Transportation in Las Vegas

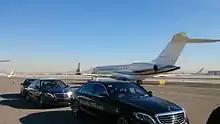
Harry Reid International Airport provides private and public aviation services to the city.

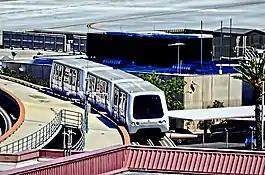
Harry Reid International Airport Automated People Movers in 2011

The most used method for traveling in and out of the Las Vegas Valley is by air. Harry Reid International Airport, the world's ninth busiest airport by traffic movements, is five miles from downtown Las Vegas, and is the only commercial airport serving the Las Vegas Valley. It serves as a "focus city" for Southwest Airlines, the largest operator in Las Vegas. Harry Reid consists of two terminals with a third under construction. Terminal One is used for domestic flights to and from other US cities. It contains 96 gates in four concourses. Terminal Three opened in June 2012, and added an additional fourteen gates, seven of which are to be used for international travelers to and from London, Mexico City, Frankfurt, Seoul, Toronto, Vancouver, Amsterdam and Paris (seasonally).